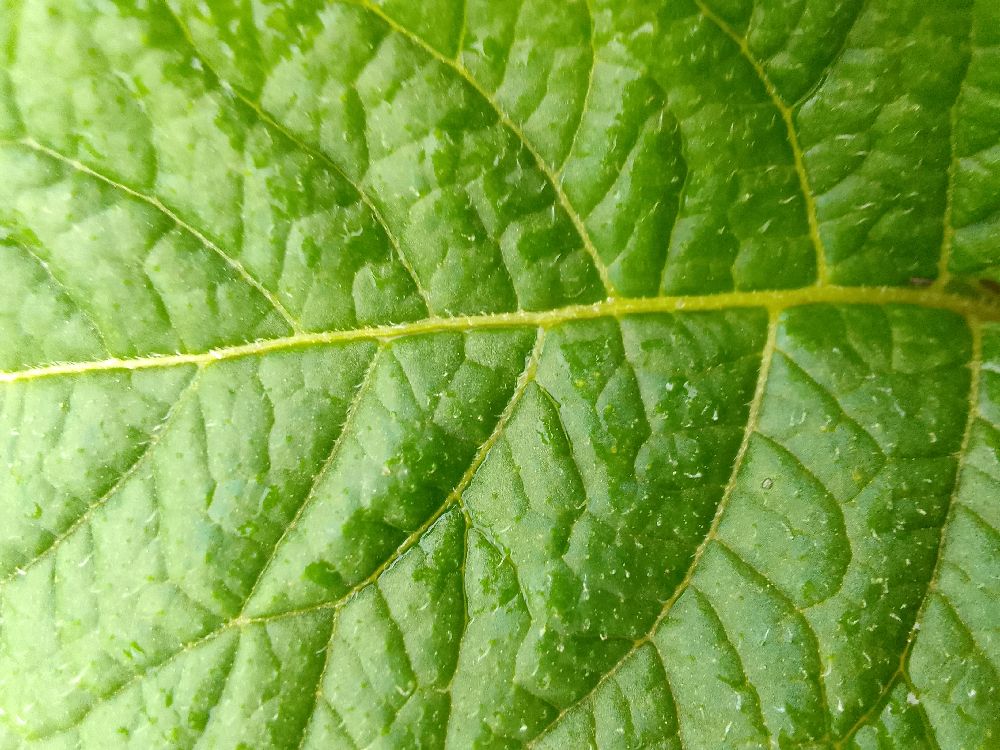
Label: Healthy